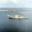
Label: ship